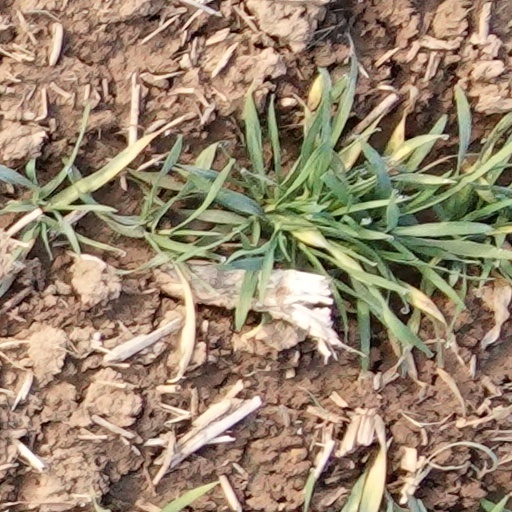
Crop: wheat